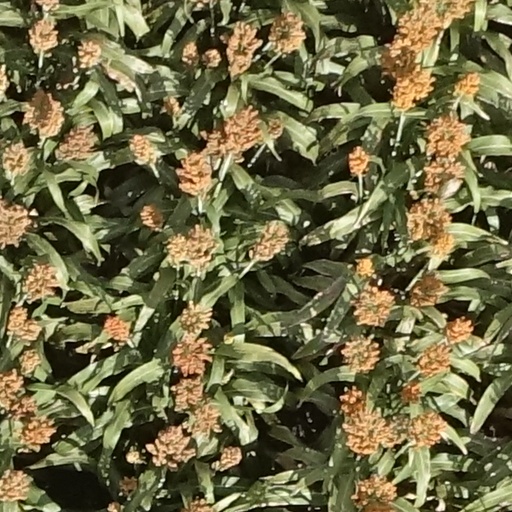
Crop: sorghum